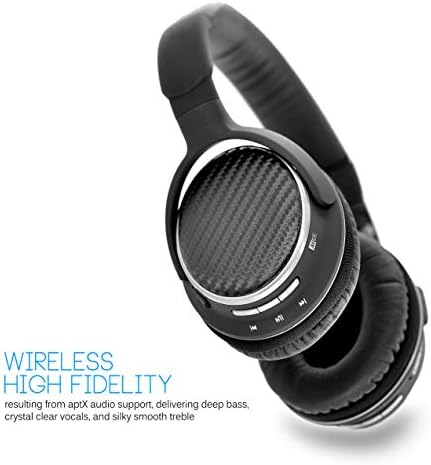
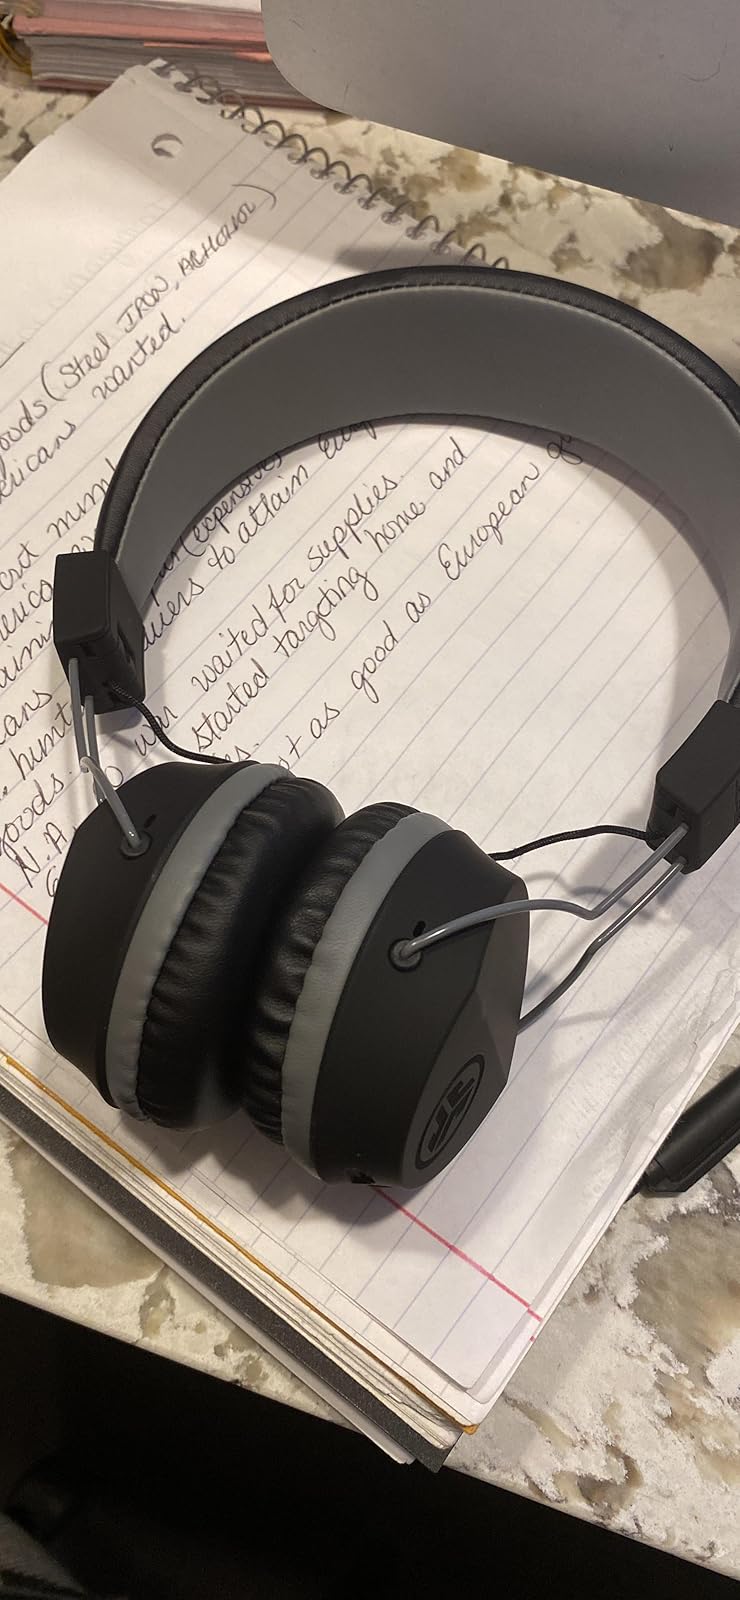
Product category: headphones
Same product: no